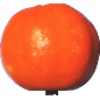
Label: clementine